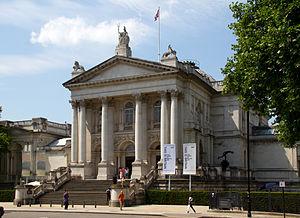
Osbert Lancaster, né le 4 août 1908 à Londres et mort le 27 juillet 1986 dans la même ville, est un dessinateur humoristique, historien de l'architecture, scénographe et auteur anglais. Il est connu pour ses caricatures dans la presse britannique, et pour son travail de toute une vie visant à informer le grand public sur les bons bâtiments et le patrimoine architectural. Il est fait Commandeur de l'ordre de l'Empire britannique.